Expert Knob Twiddlers

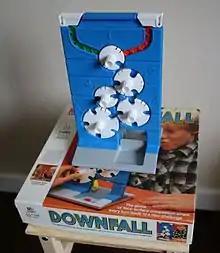

"Expert Knob Twiddlers" was released by Rephlex Records on 24 June 1996 on audio cassette, compact disc and vinyl. Paradinas felt the album should have been released as early as 1994, stating that "At that time, that style was something that no one else had done [...] It wasn't like anything anyone heard before really. By the time it did come out, a lot of things came out like Carbon Trio and there was a lot of revived interest in easy listening. Neither of us was prepared for it."